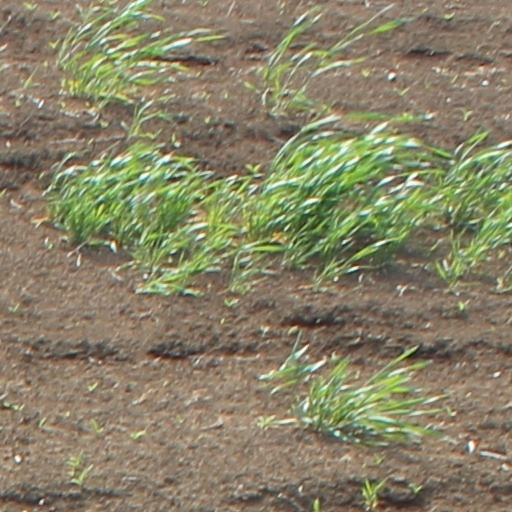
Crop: wheat